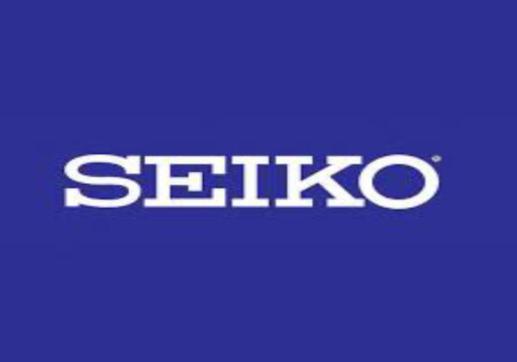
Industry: Clothes